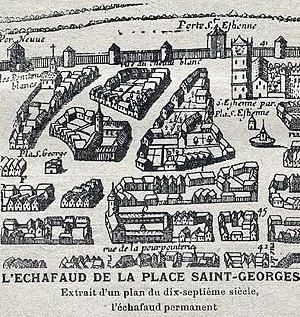
L'échafaud permanent (haut à droite) de la place Saint-Georges (Toulouse, au XVIIe siècle, extrait d'un plan de l'époque).
La peine de mort, ou peine capitale, est une peine prévue par la loi consistant à exécuter une personne ayant été reconnue coupable d'une faute qualifiée de « crime capital ». La sentence est prononcée par l'institution judiciaire à l'issue d'un procès. En l'absence d'un procès, ou dans les cas où celui-ci n'est pas réalisé par une institution reconnue, on parle d'exécution sommaire, d'acte de vengeance ou de justice privée. La peine de mort est diversement considérée selon les époques et les régions géographiques.
Le quartier Saint-Georges est un quartier du centre-ville de Toulouse. Il s'articule autour de la place Occitane et d'un centre commercial. Le quartier ancien, réputé insalubre dans les années 1960, a fait l'objet d'une démolition systématique et d'une reconstruction d'immeubles dans le style de l'époque.